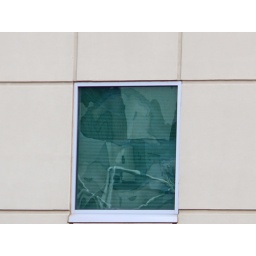
This is actually a reflection in an office building across from Huntsville Hospital ~ Huntsville AL